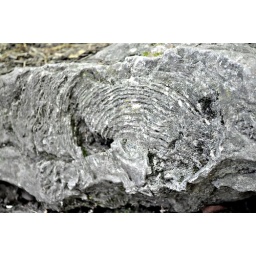
Possible fossilized tree in rock